Giovanni Bittante

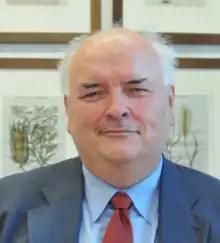

Giovanni Bittante (born 28 February 1953) is an animal scientist at the University of Padua, Italy. Reputed for his contributions to the field of animal breeding and genetics, ecological footprint, and quality of animal foods in Europe and worldwide.